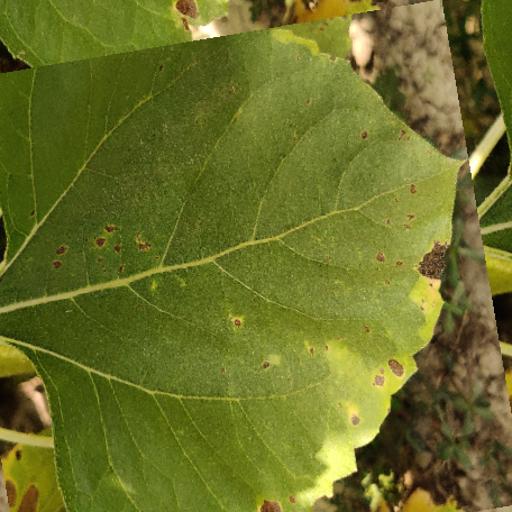
Label: Downy_mildew